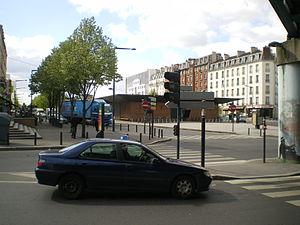
Installation de ventillation du tunnel du Landy
L’avenue du Président-Wilson est une voie importante de la ville de Saint-Denis-La Plaine Saint-Denis.
Le tunnel du Landy, est un tunnel autoroutier d'une longueur de 1 357 mètres, situé sur l’autoroute A1 entre la Porte de la Chapelle et le Stade de France à Saint-Denis, dans le département de la Seine-Saint-Denis. Avec une moyenne de 220 000 véhicules qui l’empruntent chaque jour, dont 17 000 poids lourds, c’est l’un des tunnels les plus fréquentés d’Europe.